Climate change in Puerto Rico

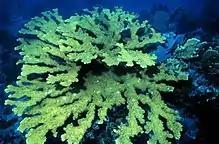
Elkhorn coral

Despite the relatively small size of territory there are several ecosystems in Puerto Rico; coastal and marine ecosystems, dry forests and rainforests, the Puerto Rican karst, and mountainous areas. Climate change is expected to have synergistic effects on ecosystems and species in Puerto Rico, meaning systems that are already under stress will be exposed to additional stressors, exceeding their adaptive capacity. This may result in loss of habitat, adverse changes in structure and function, and reduced benefits to society. While certain ecosystems and species may be able to adapt to the changing environment, others may have difficulty coping with new conditions.